La Paz Municipality, Baja California Sur

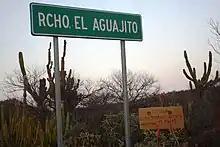
Ranches

As of 2020, the municipality had a total population of 292,241. The city of La Paz had a population of 250,241. Other than the city of La Paz, the municipality had 1,018 localities, the largest of which (with 2020 populations in brackets) were: Todos Santos (7,185 hab.), El Centenario (6,221 hab.), classified as urban, and El Pescadero (4,245 hab.), Chametla (3,045 hab.), Melitón Albáñez Domínguez (2,409 hab.) and Los Barriles (1,674 hab.), classified as rural.